Moscow Choral Synagogue

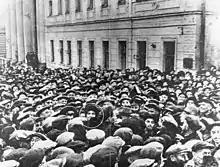
Israeli ambassador to the Soviet Union Golda Meir surrounded by crowd of 50,000 Jews near the Synagogue on the first day of Rosh Hashanah in 1948.

In October, 1948, Golda Meir, the first representative from Israel to the Soviet Union, paid an unauthorized visit to the synagogue to attend Rosh Hashana and Yom Kippur services, enraging the Soviet government.